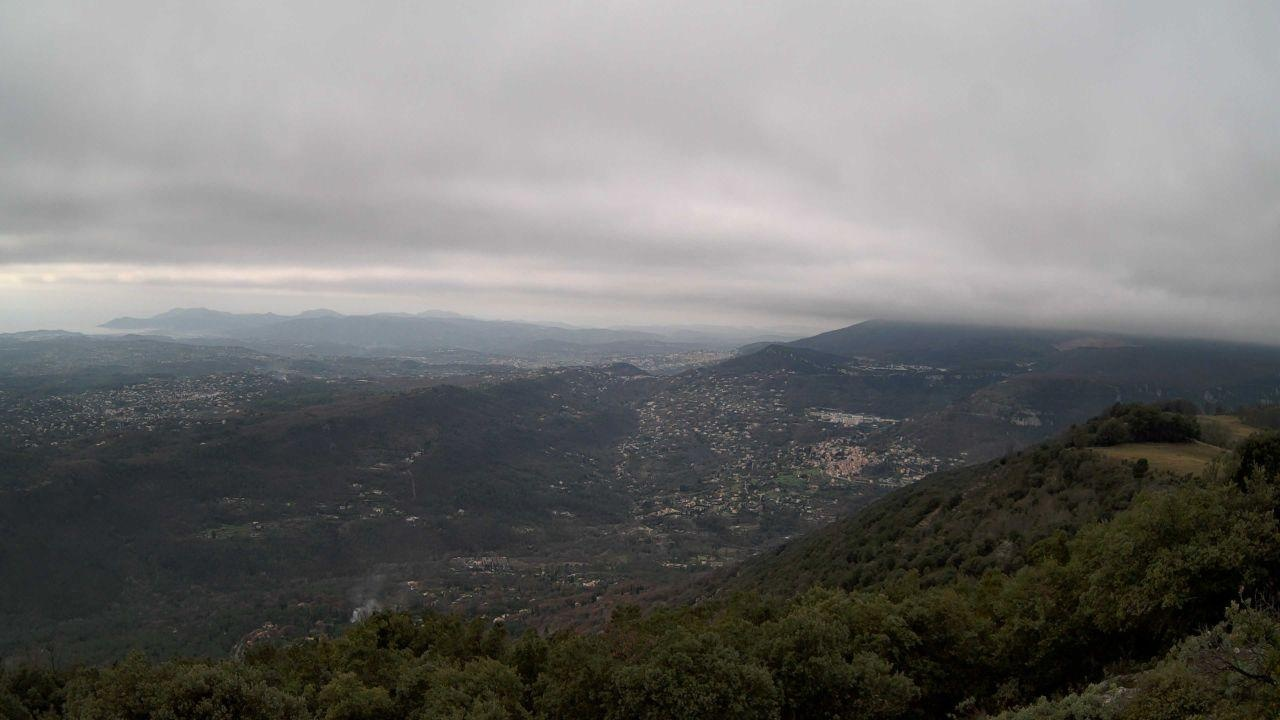
Fire: no
Smoke: yes